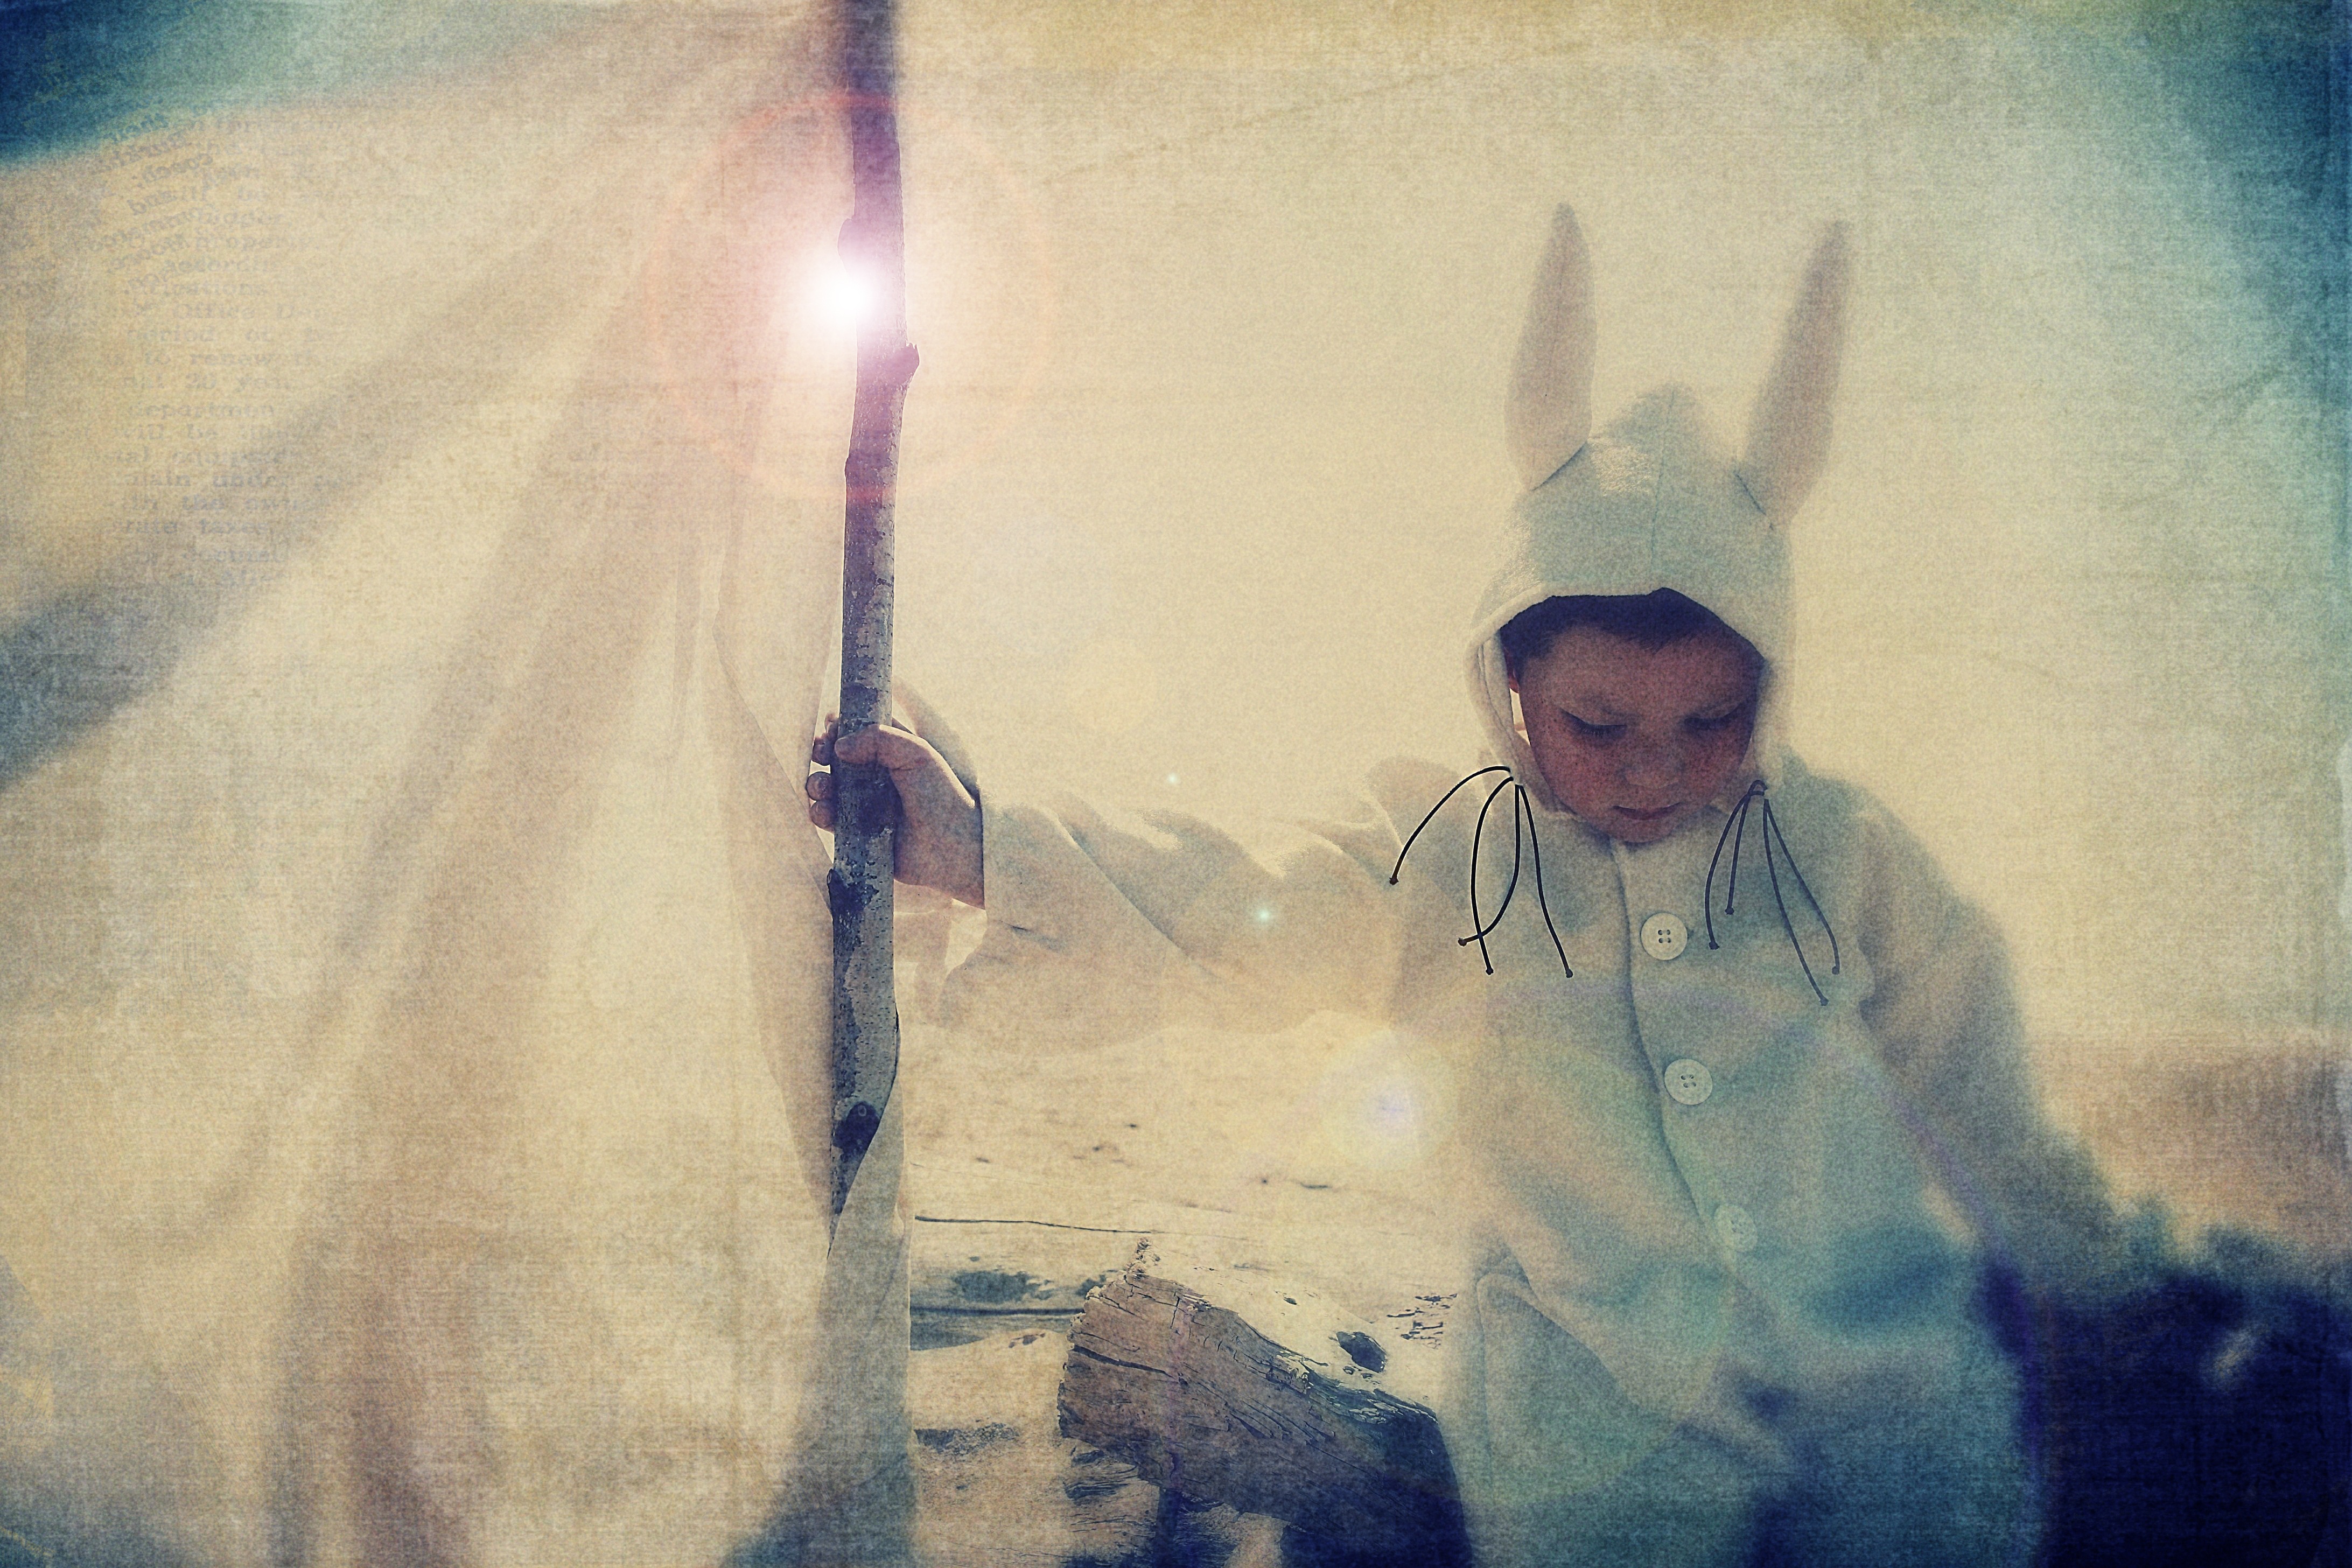
person, color, blue, painting, photograph, image, watercolor paint